Eisenia fetida

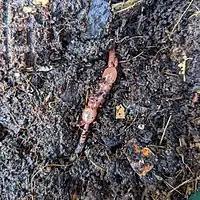
"E. fetida" copulating in a compost bin

As with other earthworm species, "E. fetida" is hermaphroditic, and uniparental reproduction is possible, even if usually the reproduction is between copulating individuals. The two worms join clitella, the large, lighter-colored bands which contain the worms' reproductive organs, and which are only prominent during the reproduction process. The two worms exchange sperm. Both worms then secrete cocoons, which contain several eggs each. These cocoons are lemon-shaped and are pale yellow at first, becoming more brownish as the worms inside become mature. These cocoons are clearly visible to the naked eye. At 25°C, " E. fetida" hatches from its cocoon in about 3 weeks.